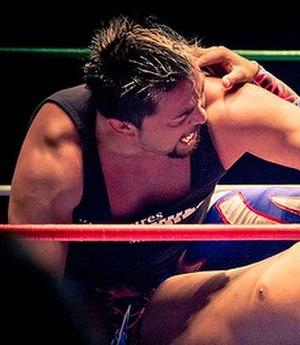
La Asistencia Asesoría y Administración souvent appelée Triple A est une fédération de catch mexicaine. Elle fut fondée en 1992 par Antonio Peña, anciennement chargé des relations publiques au Consejo Mundial de Lucha Libre.